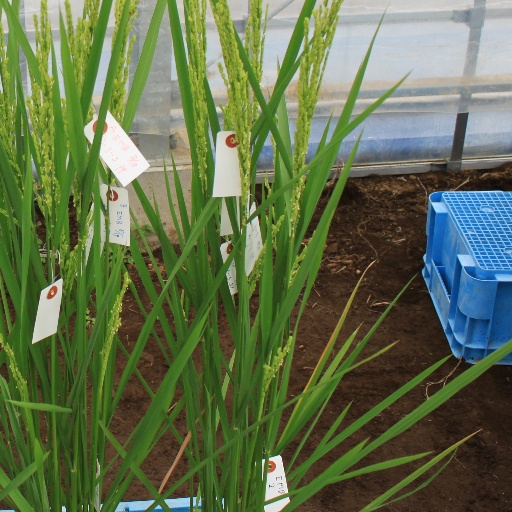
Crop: rice